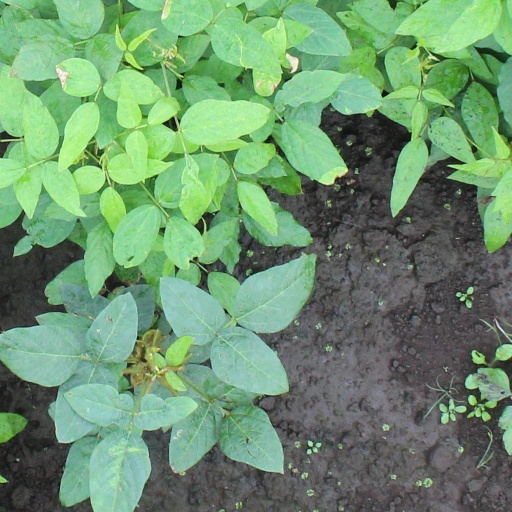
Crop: soybean